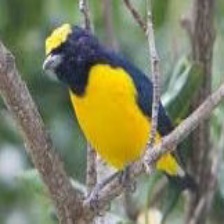
Species: ANTILLEAN EUPHONIA
Scientific name: EUPHONIA MUSICA